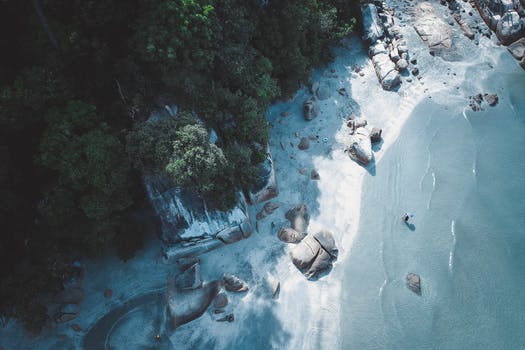
Label: No Watermark